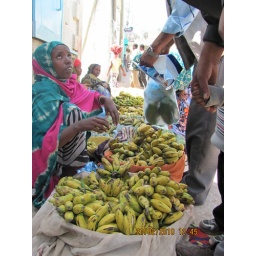
Street markets of Harar - Seasonal fruits are always in plentiful supply in the city's several street markets.